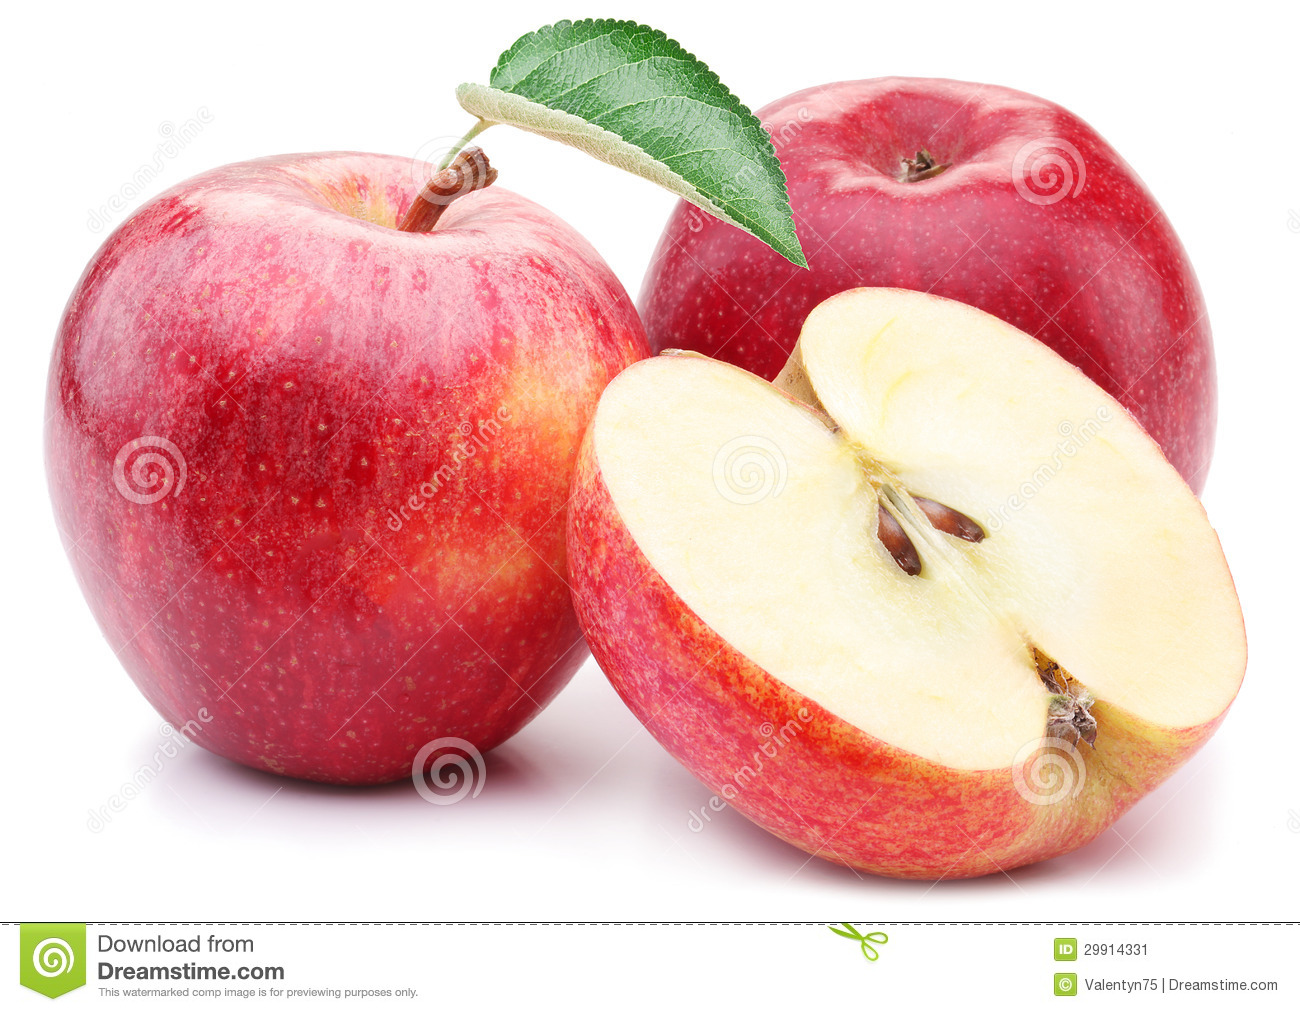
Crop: apple
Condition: healthy